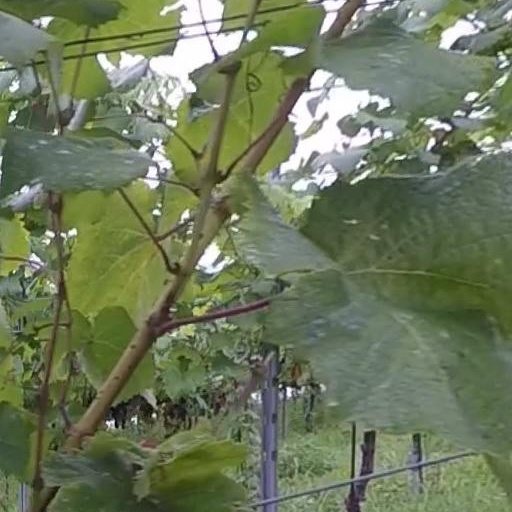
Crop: grape